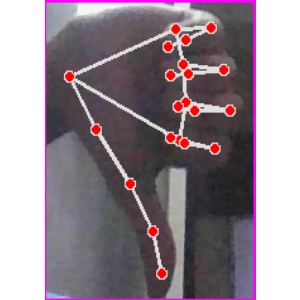
अक्षर: फ